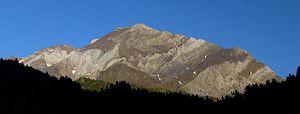
Las Espadas depuis Viados
Cet article recense la liste des massifs de montagne constituant la chaîne des Pyrénées, ainsi que ses sommets principaux c'est-à-dire les plus hauts ou les plus notables.
Le pic d'Espadas, ou pointe Llardaneta, se trouve à côté du pic Posets dans le massif du même nom, dans les Pyrénées aragonaises. Il s'agit du deuxième plus haut sommet du massif, et du dixième plus haut sommet des Pyrénées.
Le massif des Posets est un massif de montagne des Pyrénées espagnoles situé au nord de la province de Huesca en Aragon. Il culmine avec le pic des Posets avec 3 371 mètres d'altitude.
Les Pyrénées culminent au pic d'Aneto à 3 404 m d'altitude. La cote « 3 000 » est une altitude « mythique » dans les Pyrénées : c'est elle qui définit les « grands » sommets. Cette notion de « 3 000 » n'est apparue que vers le milieu du XIXᵉ siècle avec la généralisation de la carte d'état-major. Les pyrénéistes se prirent alors d'une véritable passion pour la conquête des « 3 000 ».